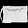
Label: Bag